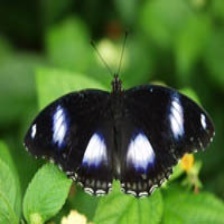
Species: GREAT EGGFLY